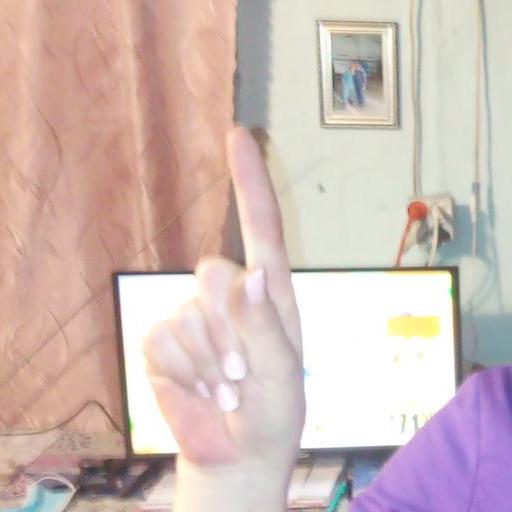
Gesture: one